No. 37 Squadron RAAF

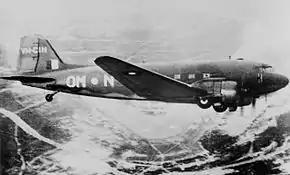
Side view of twin-engined military place in flight

By mid-1944, the squadron had expanded its operations to New Guinea, making courier flights to Merauke initially, and later Wewak, Noemfoor and Hollandia. It transferred to Essendon, Victoria, on 1 September. The unit was now one of eight Australian transport squadrons, all of which operated under the control of RAAF Headquarters, Melbourne. Their primary duty was supporting the Australian military, though they could also be released for urgent requests by General Douglas MacArthur's South West Pacific Area headquarters. A Lodestar crashed and burned on takeoff at Merauke on 26 January 1945 but all aboard escaped injury; it was the only hull loss suffered by the type in Australian service. No. 37 Squadron received its first three Douglas C-47 Dakotas the following month, and by the end of March had a complement of eighteen aircraft: nine Dakotas, seven Lodestars, a Douglas DC-2, and a de Havilland Tiger Moth. The next month it began operating detachments out of Parafield, South Australia, and Morotai in the Dutch East Indies. On 6 July 1945, one of the squadron's Dakotas transported the body of Prime Minister John Curtin from Canberra to Perth for burial. By September 1945, No. 37 Squadron's strength was 357 staff, including 111 officers, sixteen Dakotas, two Lodestars, a DC-2, and a Tiger Moth.